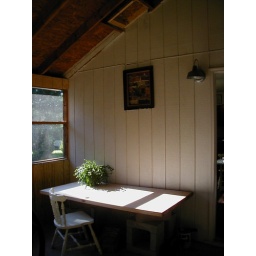
My desk under the &amp;quot;hole in the wall&amp;quot; and new wall lamp.